Ishiguro Storm Surge Computer

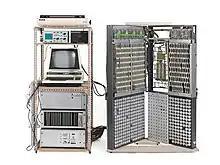
Shizuo Ishiguro's machine

The Ishiguro Storm Surge Machine is an analogue computer built by Japanese oceanographer Shizuo Ishiguro. Between 1960 and 1983, it was used to model storm surges in the North Sea by the UK National Institute of Oceanography. It is now on display in the Mathematics Gallery of the Science Museum in London.